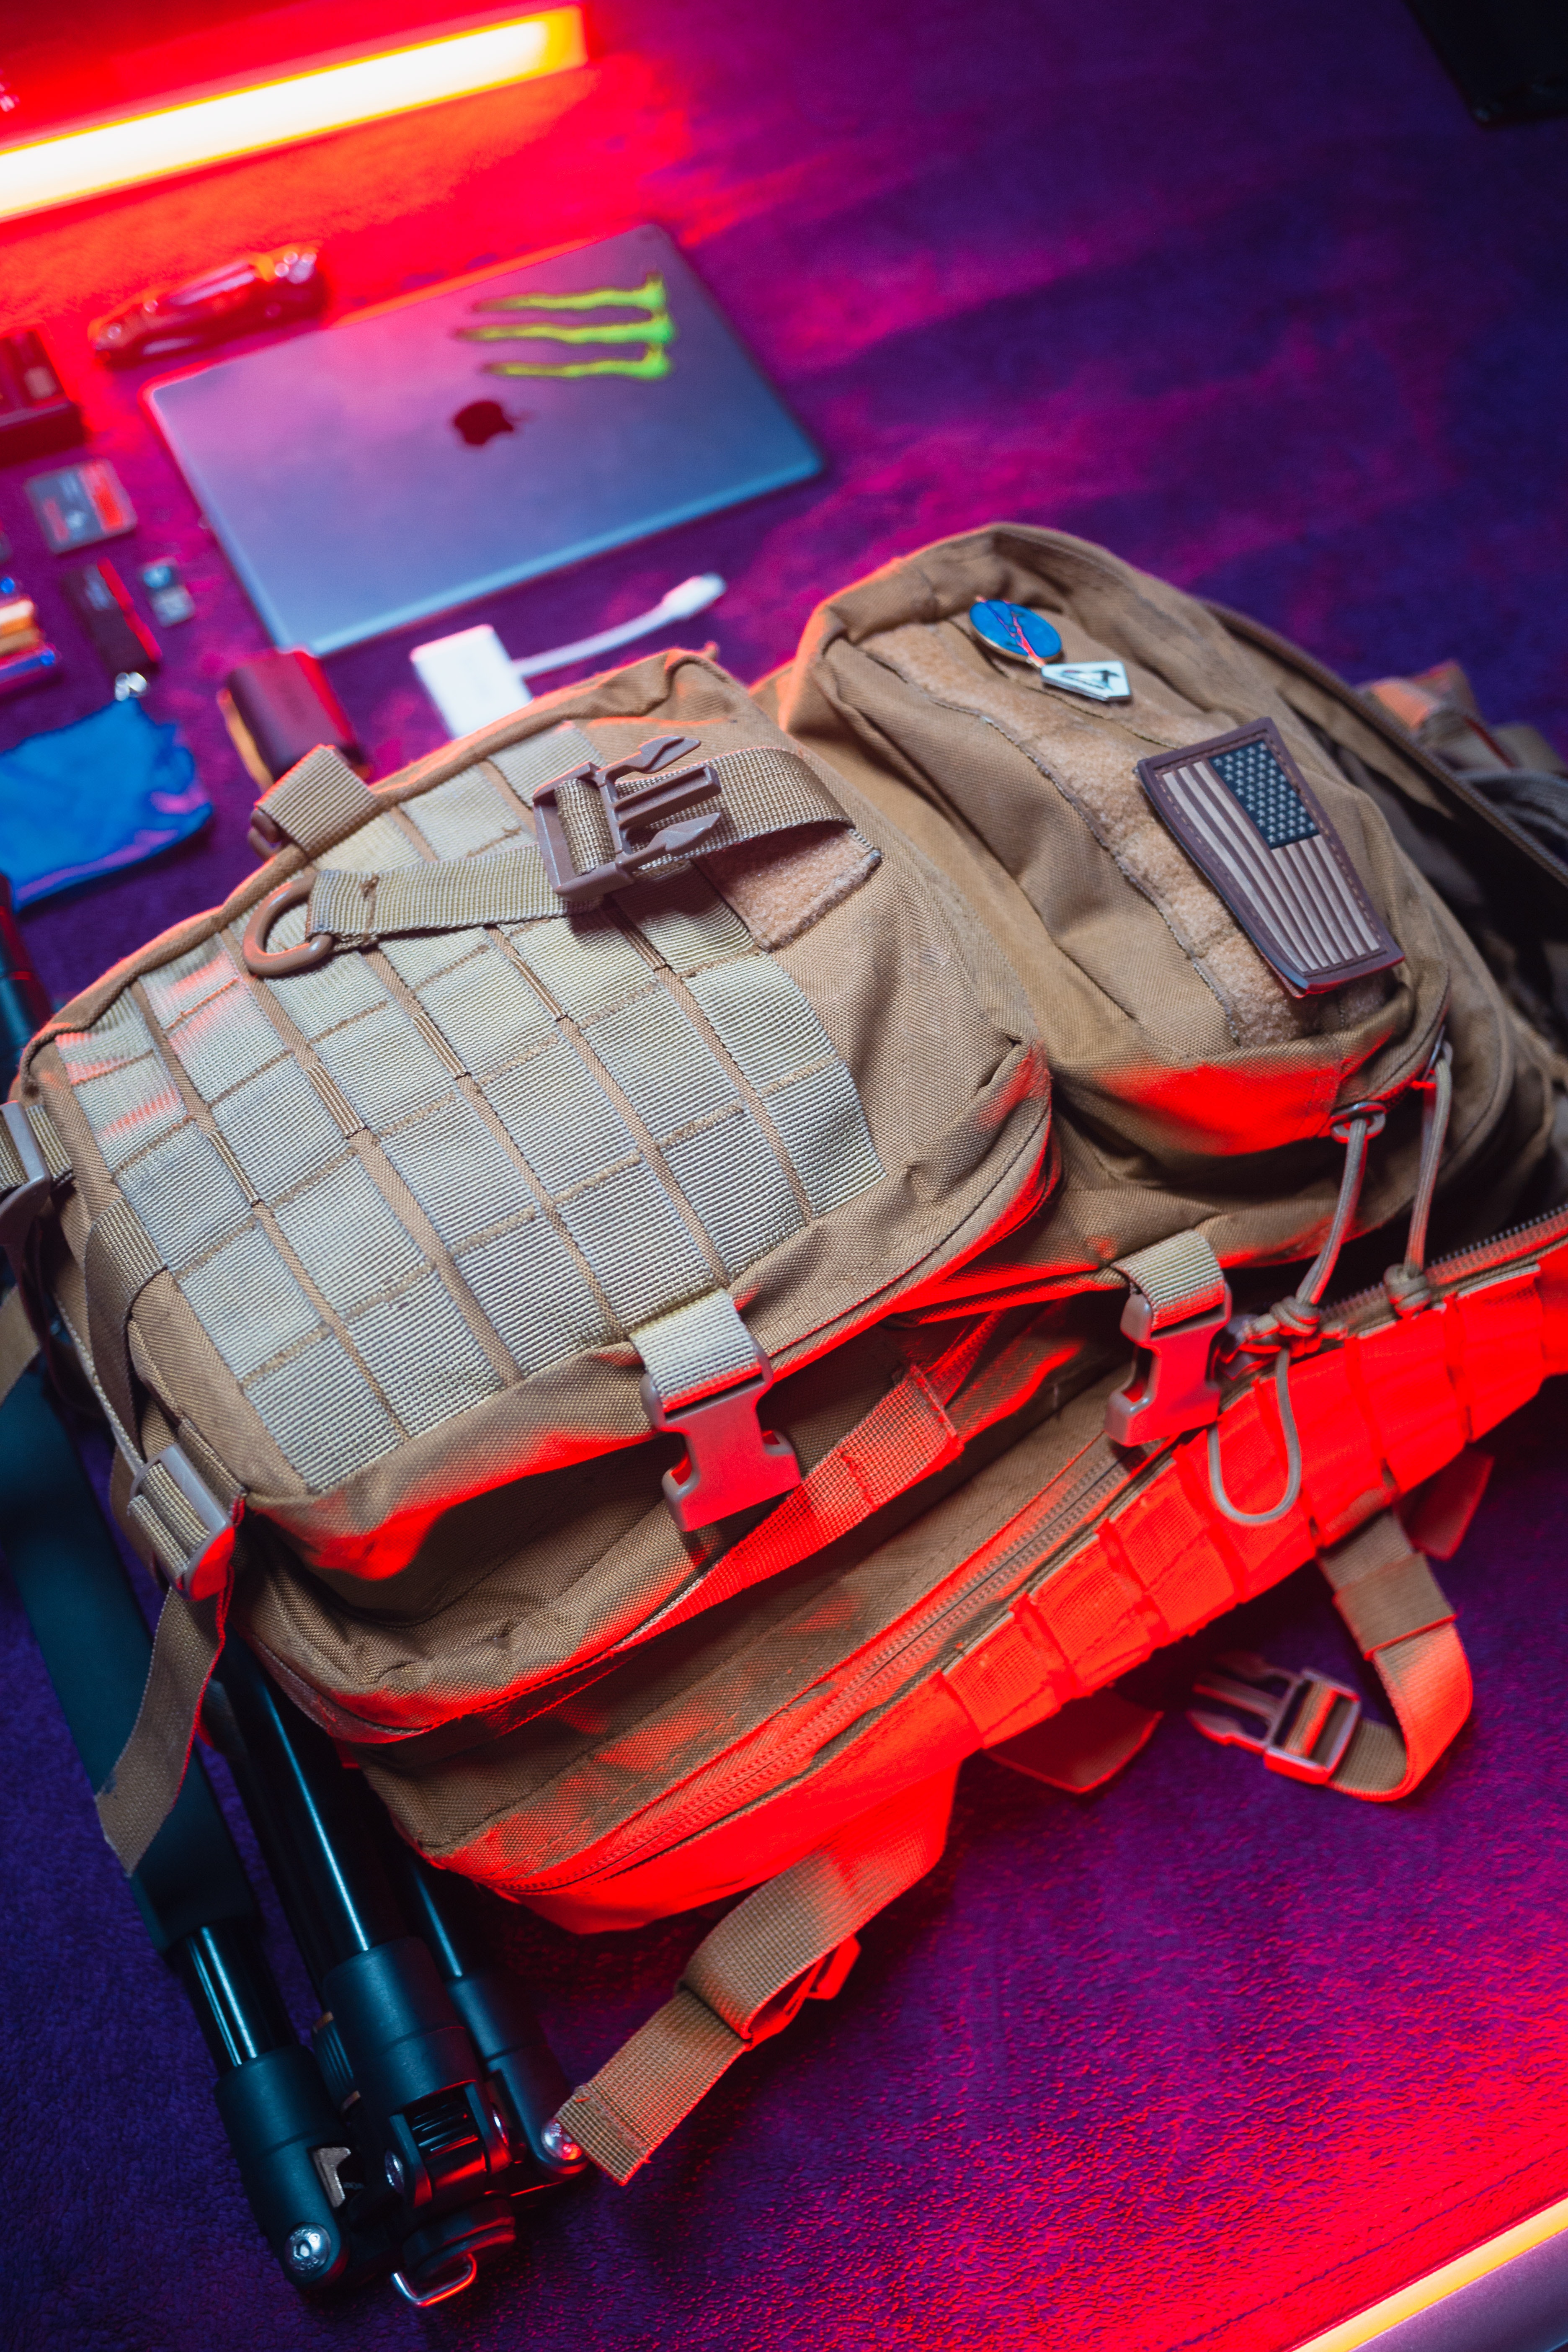
art, automotive design, bag, Luggage and bags, Tints and shades, magenta, event, fashion accessory, carmine, trunk, electric blue, pattern, baggage, entertainment, personal protective equipment, tartan, plaid, room, automotive lighting